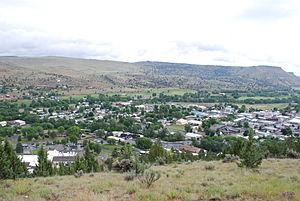
John Day est une ville américaine située dans le Grant en Oregon. En 2010 sa population était de 1 744 habitants.